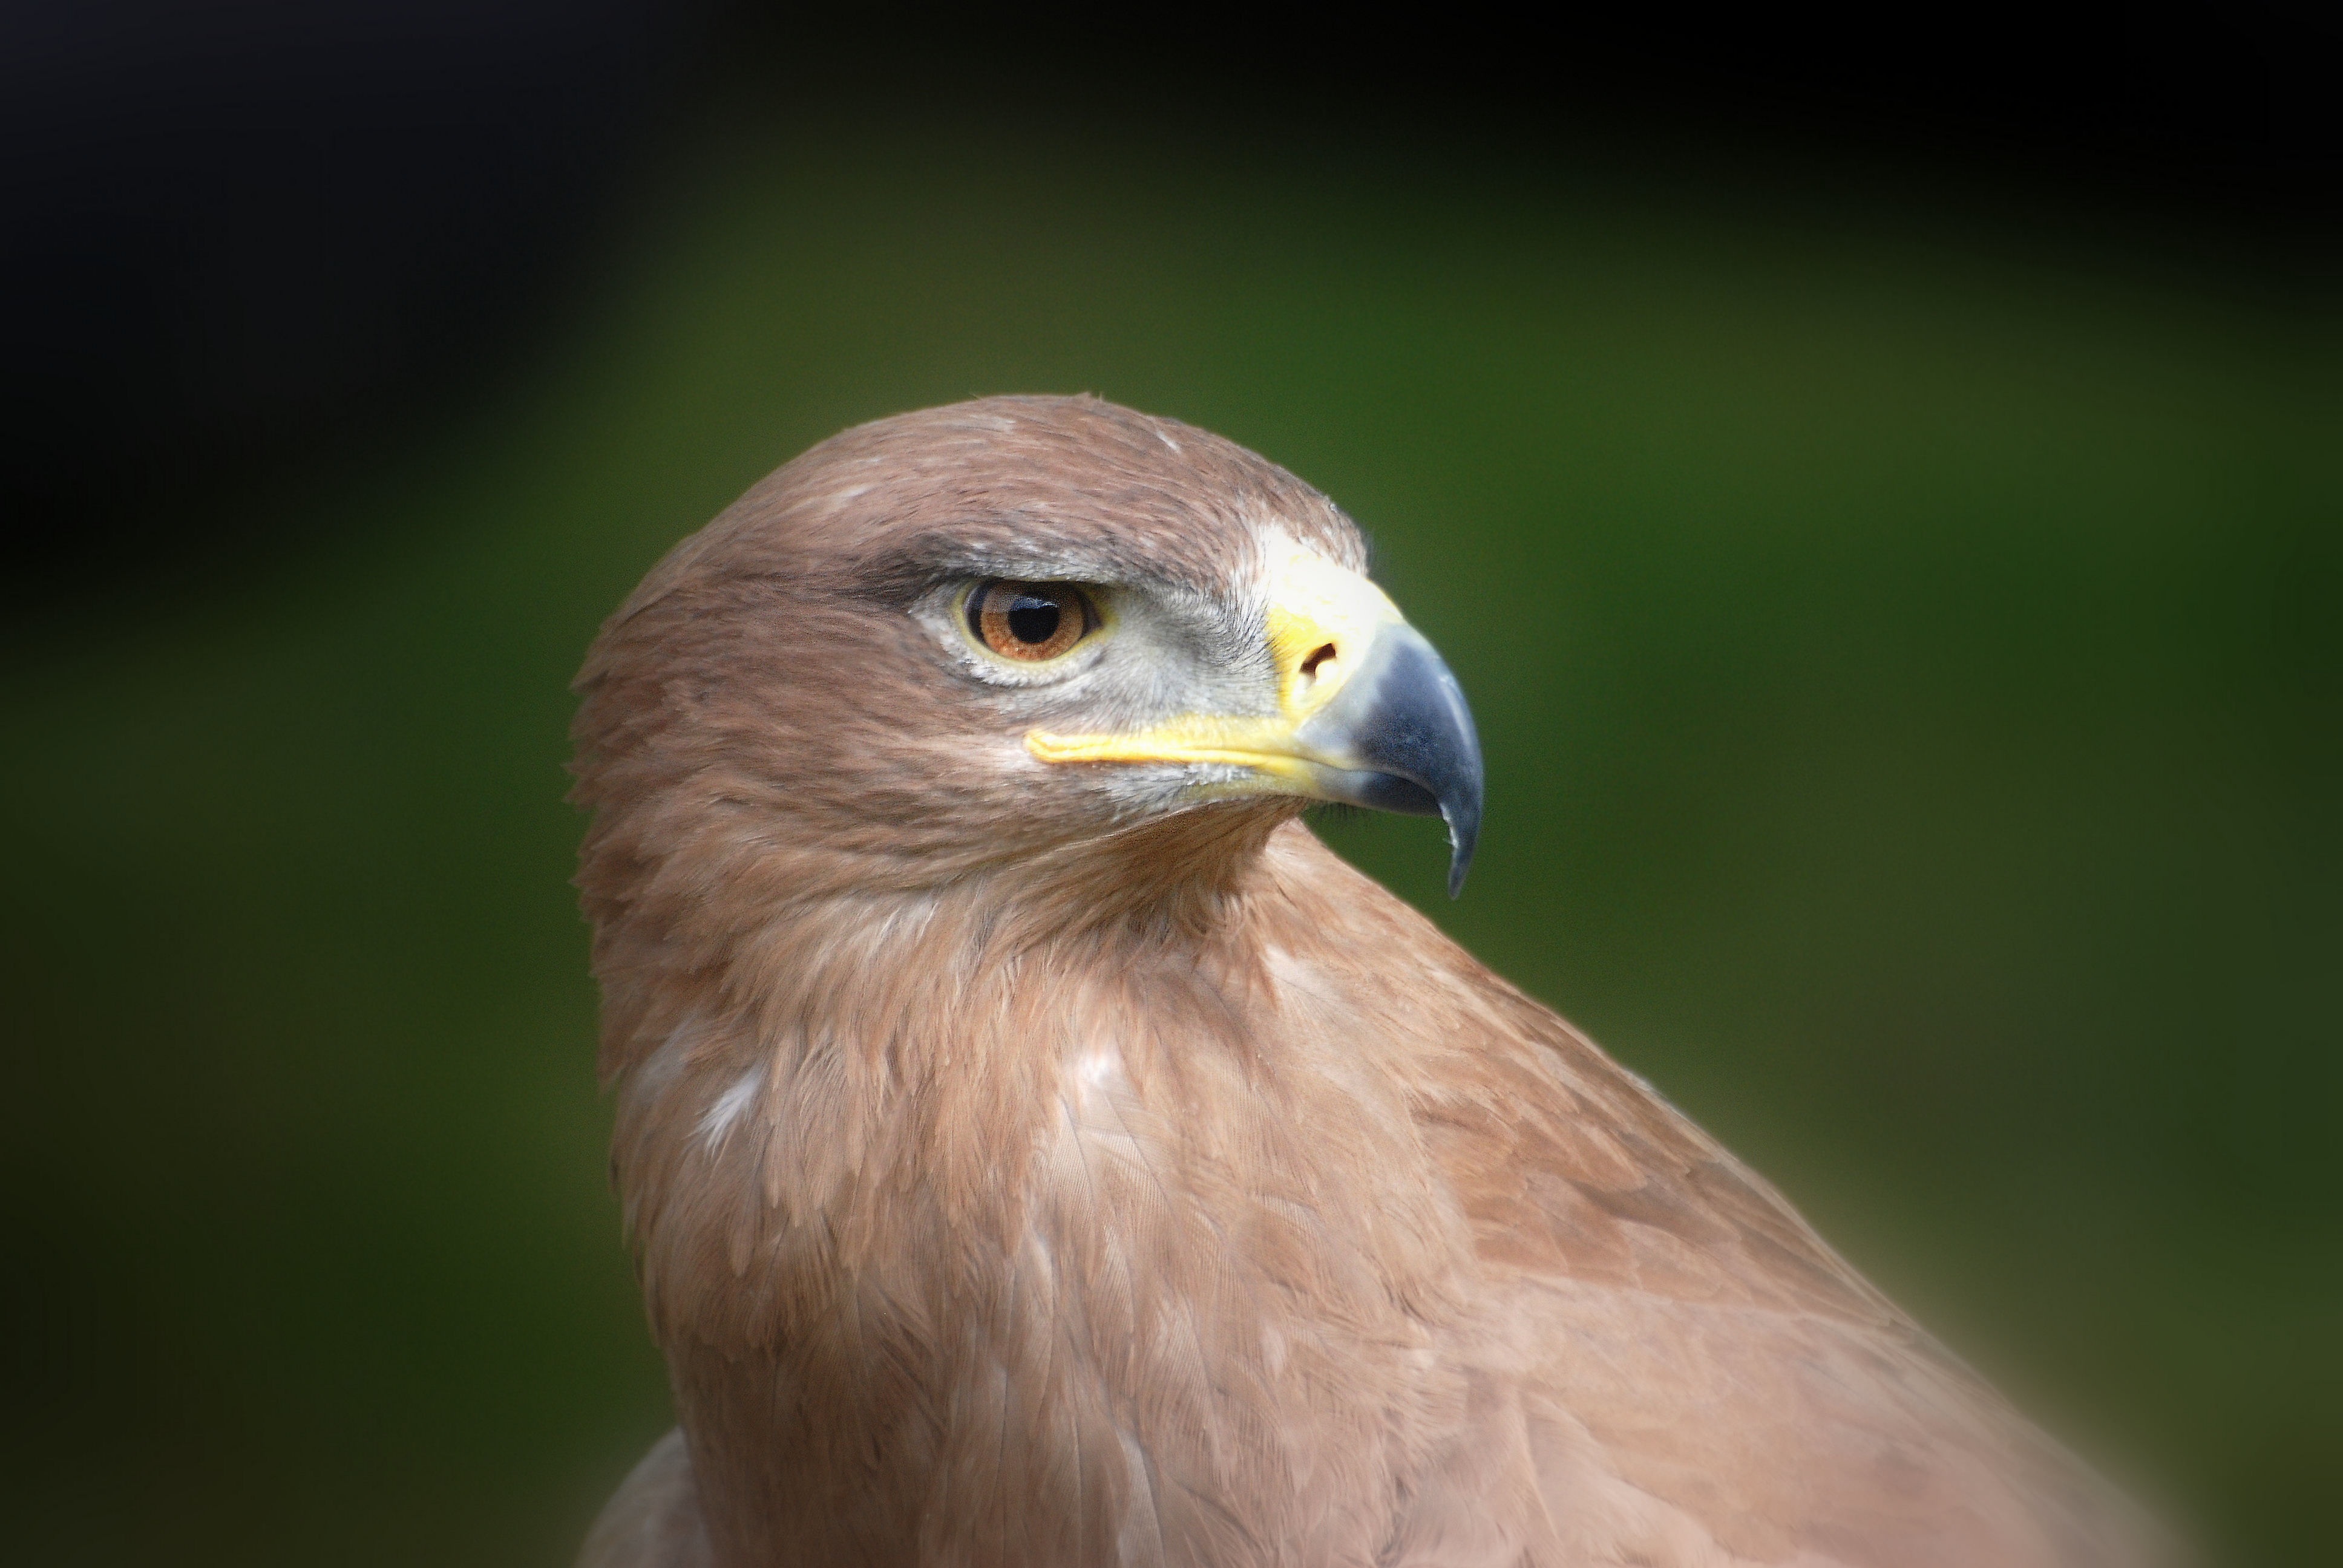
nature, bird, wing, wildlife, beak, eagle, predator, hawk, fauna, raptor, bird of prey, close up, vertebrate, hunter, falcon, buzzard, accipitriformes